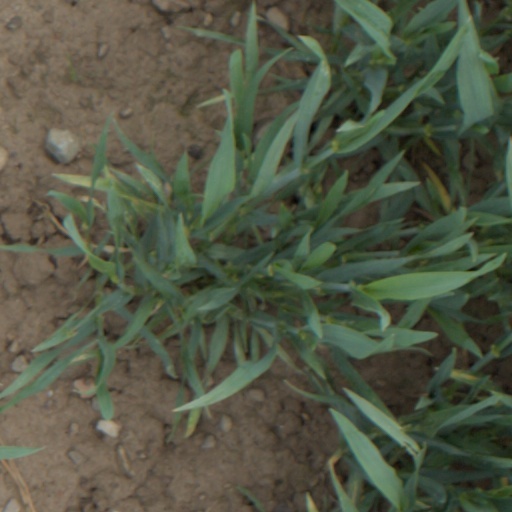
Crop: wheat